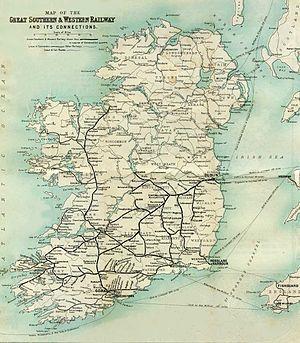
Kilsheelan est un petit village et un townland dans le comté de Tipperary, en Irlande.